Calvary Chapel Association

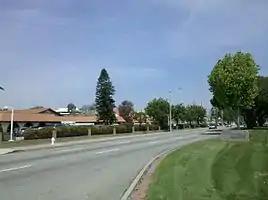
Calvary Chapel Costa Mesa

Calvary Chapel is an international association of charismatic evangelical churches, with origins in Pentecostalism. It maintains a number of radio stations around the world and operates many local Calvary Chapel Bible College programs.